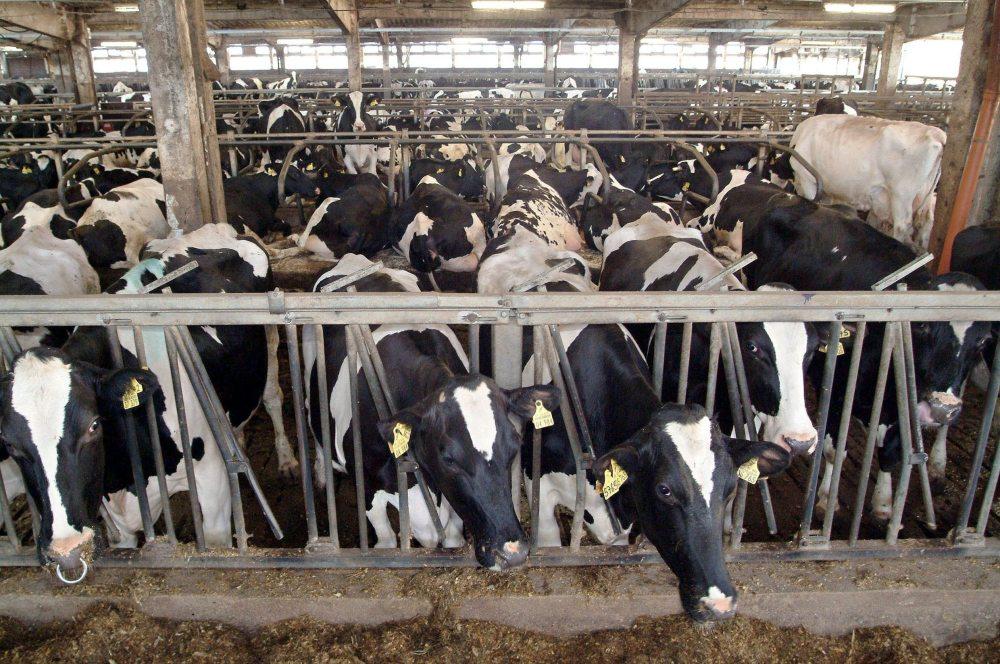
Hili ni kundi la ng'ombe wa maziwa wakiwa ndani ya zizi. Wengi wamepangwa katika sehemu zao za kulia chakula wakiangalia mbele. Zizi linaonekana kuwa na muundo wa chuma au mbao na kuna sakafu ya udongo au changarawe.